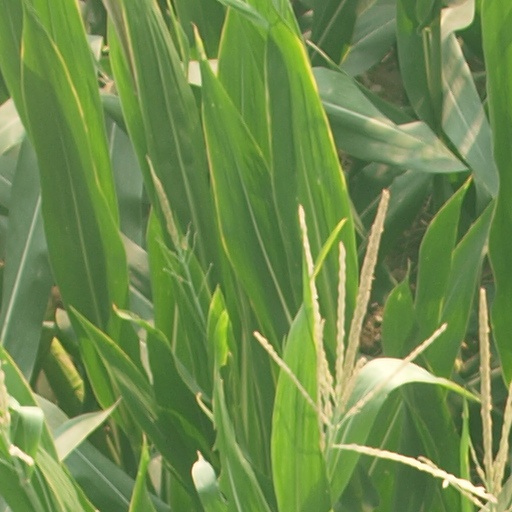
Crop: maize; corn